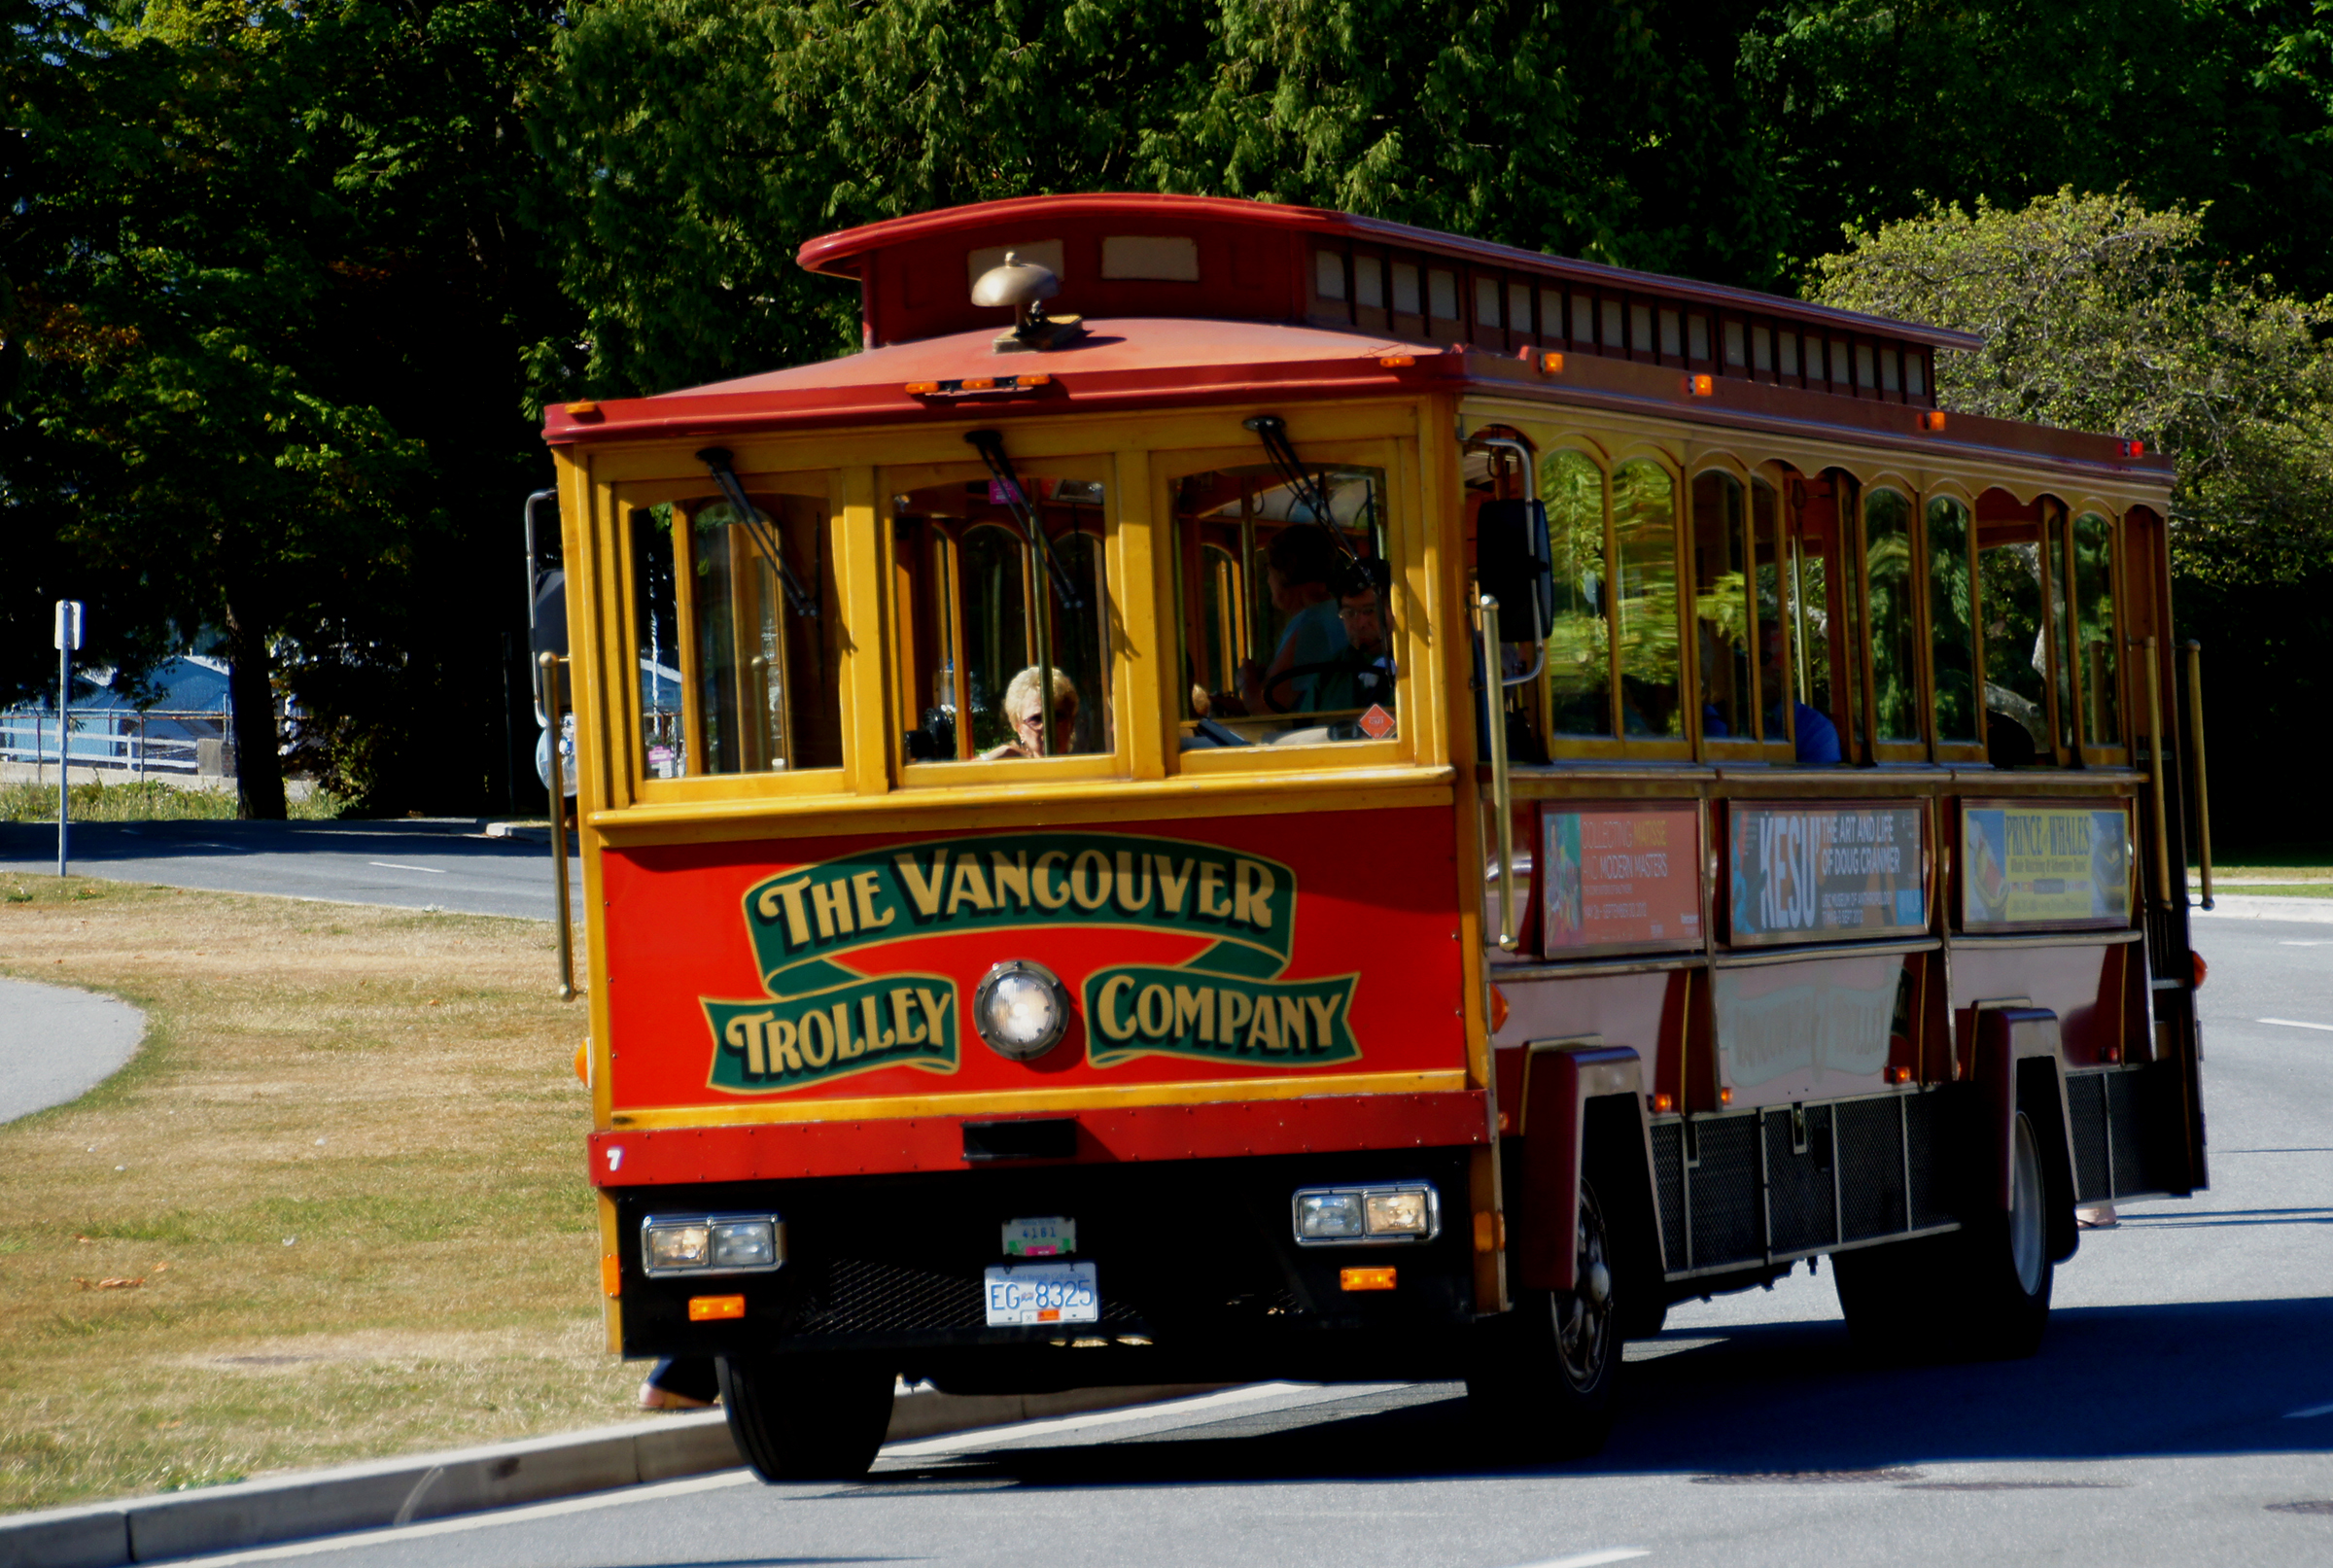
transport, vehicle, cable car, public transport, bus, boats, publictransport, trains, trams, buses, sightseeingvancover, vancovertrollycompany, englishbayvancover, land vehicle, rolling stock